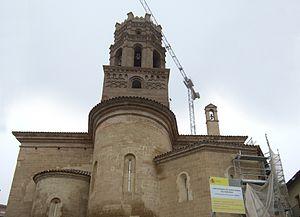
La cathédrale Sainte-Marie du Romeral est une cathédrale catholique située dans la ville de Monzón, dans la communauté autonome d'Aragon en Espagne. Elle partage le siège du Diocèse de Barbastro-Monzón avec la cathédrale de Barbastro.